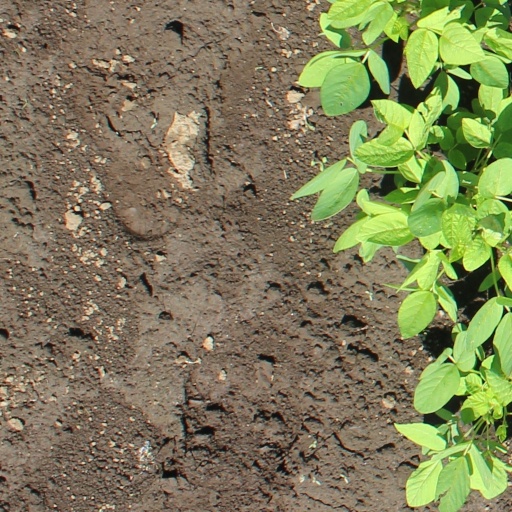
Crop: soybean